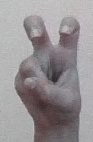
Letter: toot